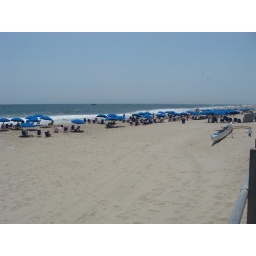
they have their own, private tunnel under the road from the club to the beach